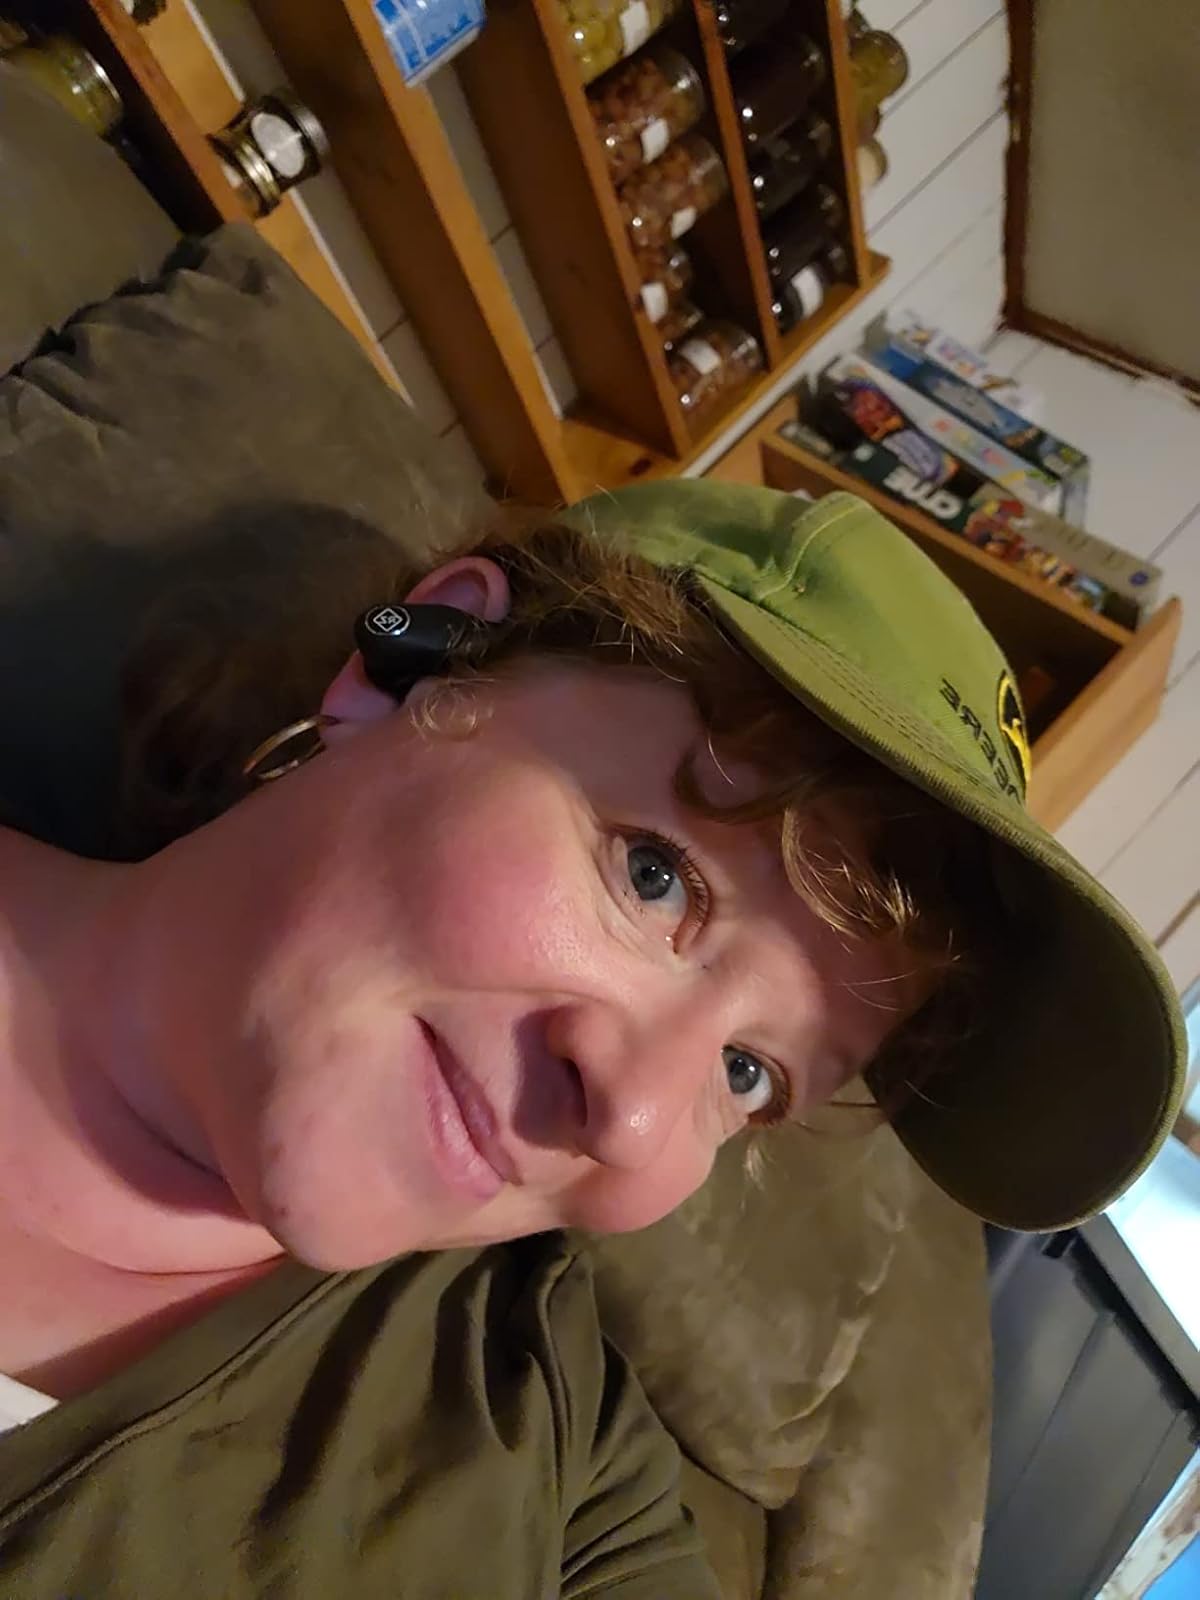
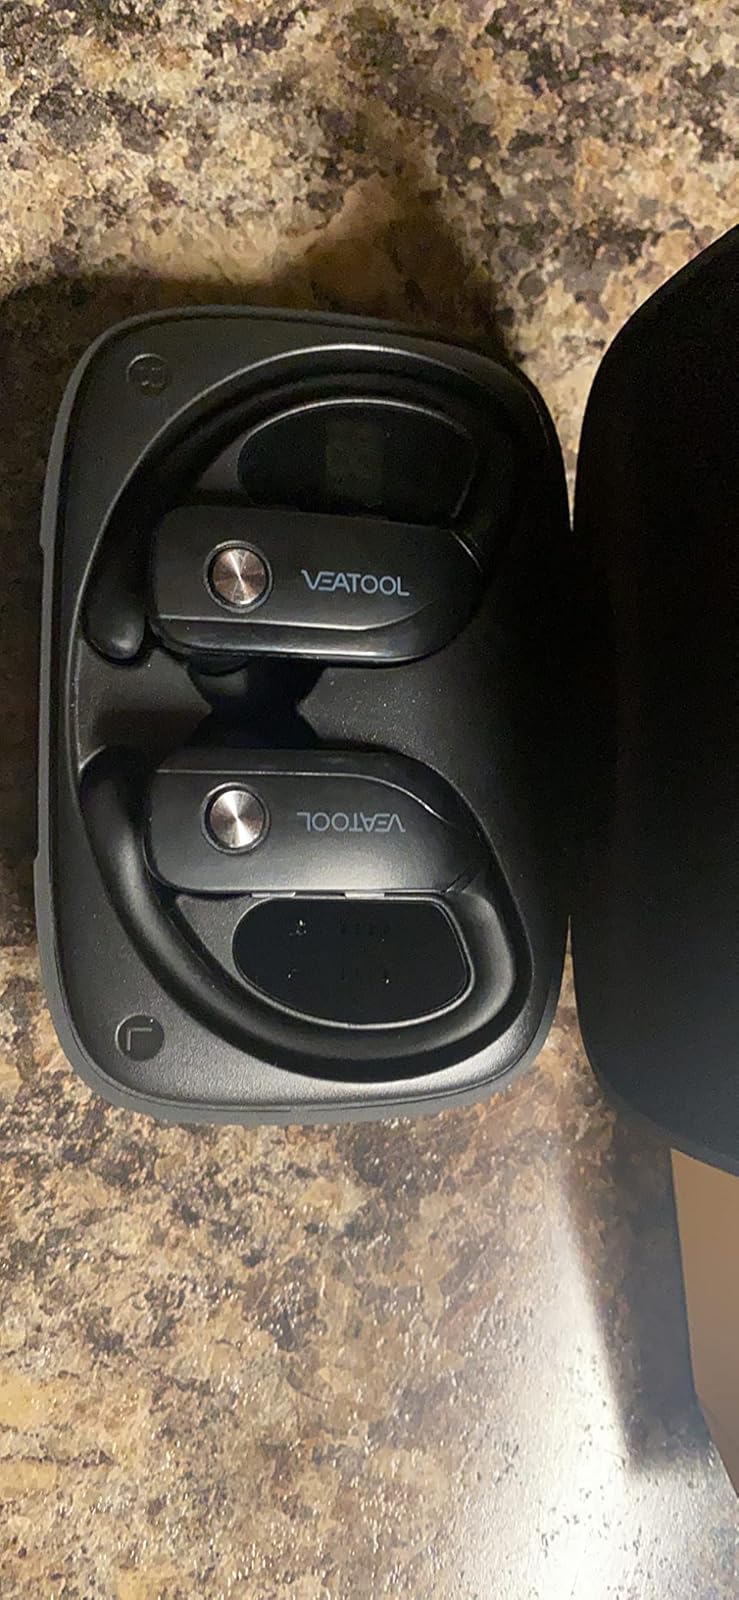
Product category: earbuds
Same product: no